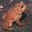
Label: frog